Radio ffn

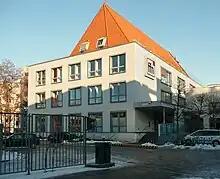
Station headquarters and studios in the former swimming pool at the "Goseriede" in Hanover

Radio ffn is a commercial radio station operated by "Funk & Fernsehen Nordwestdeutschland GmbH & Co. KG" in Lower Saxony, Germany. It broadcasts from regional studios in Braunschweig, Göttingen, Hanover (station HQ), Lüneburg, Oldenburg, and Osnabrück.